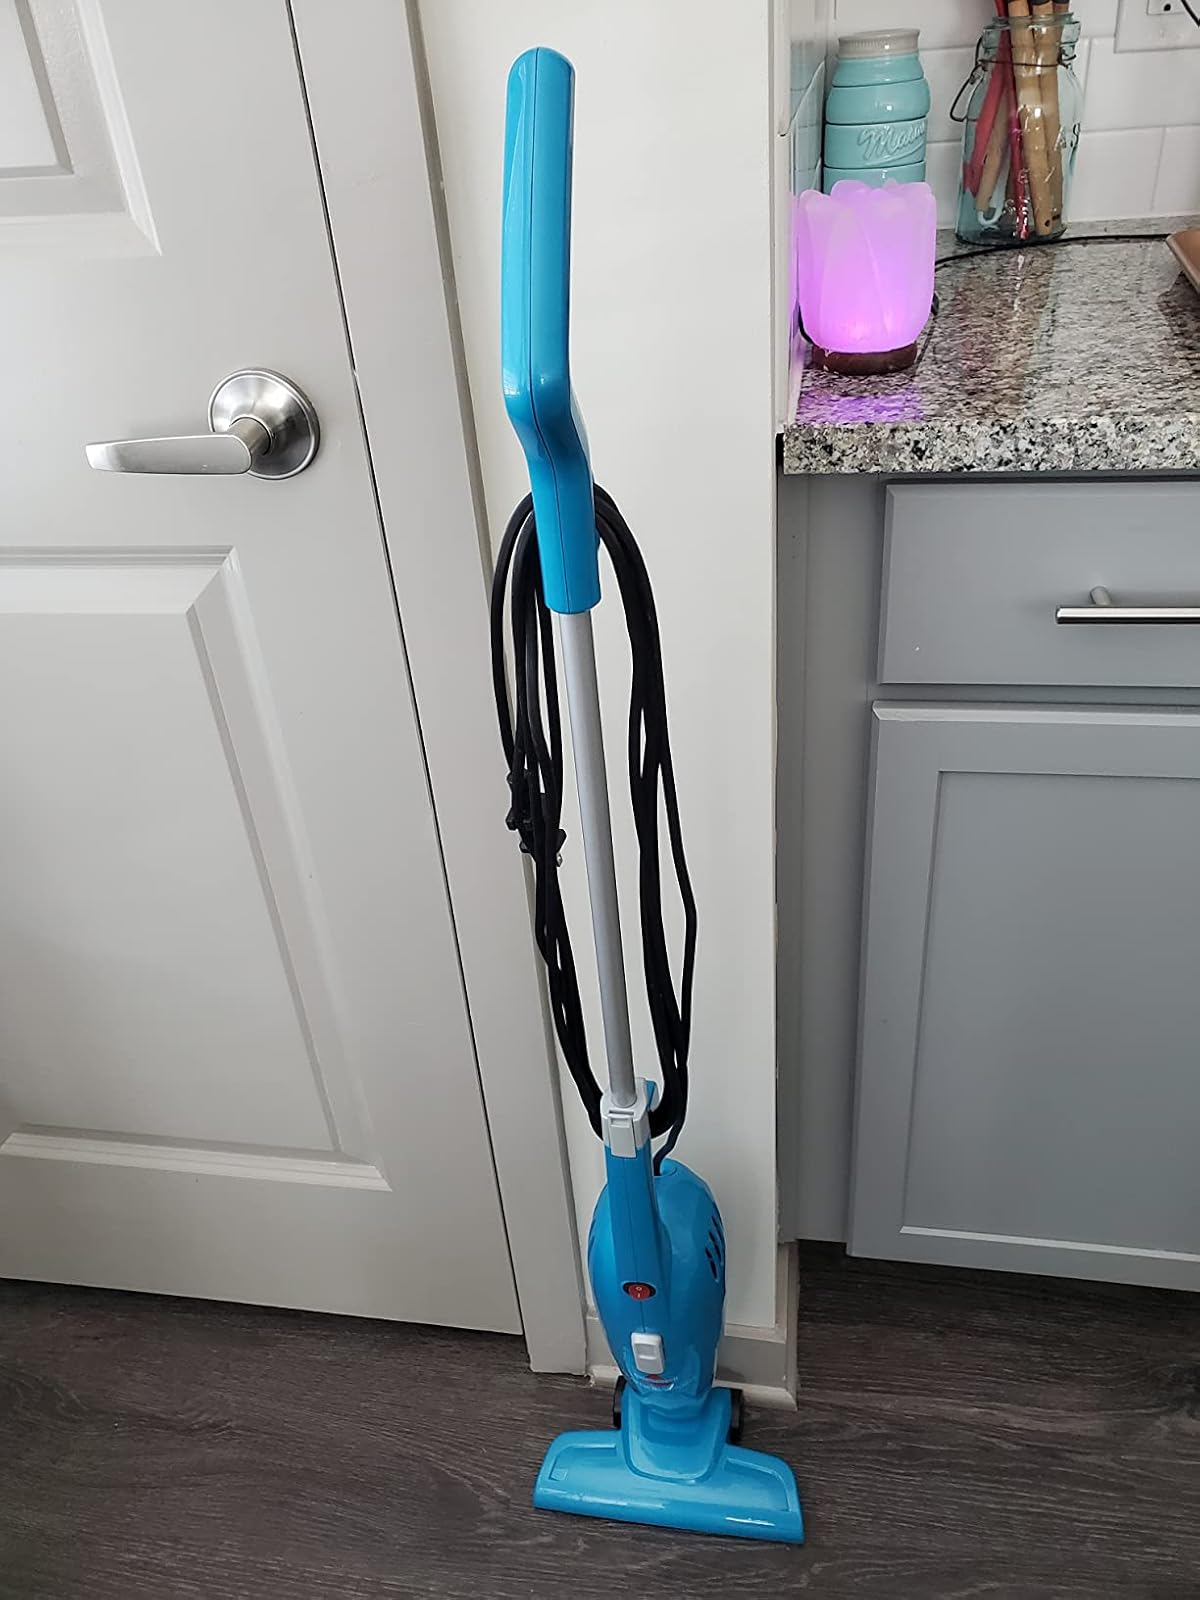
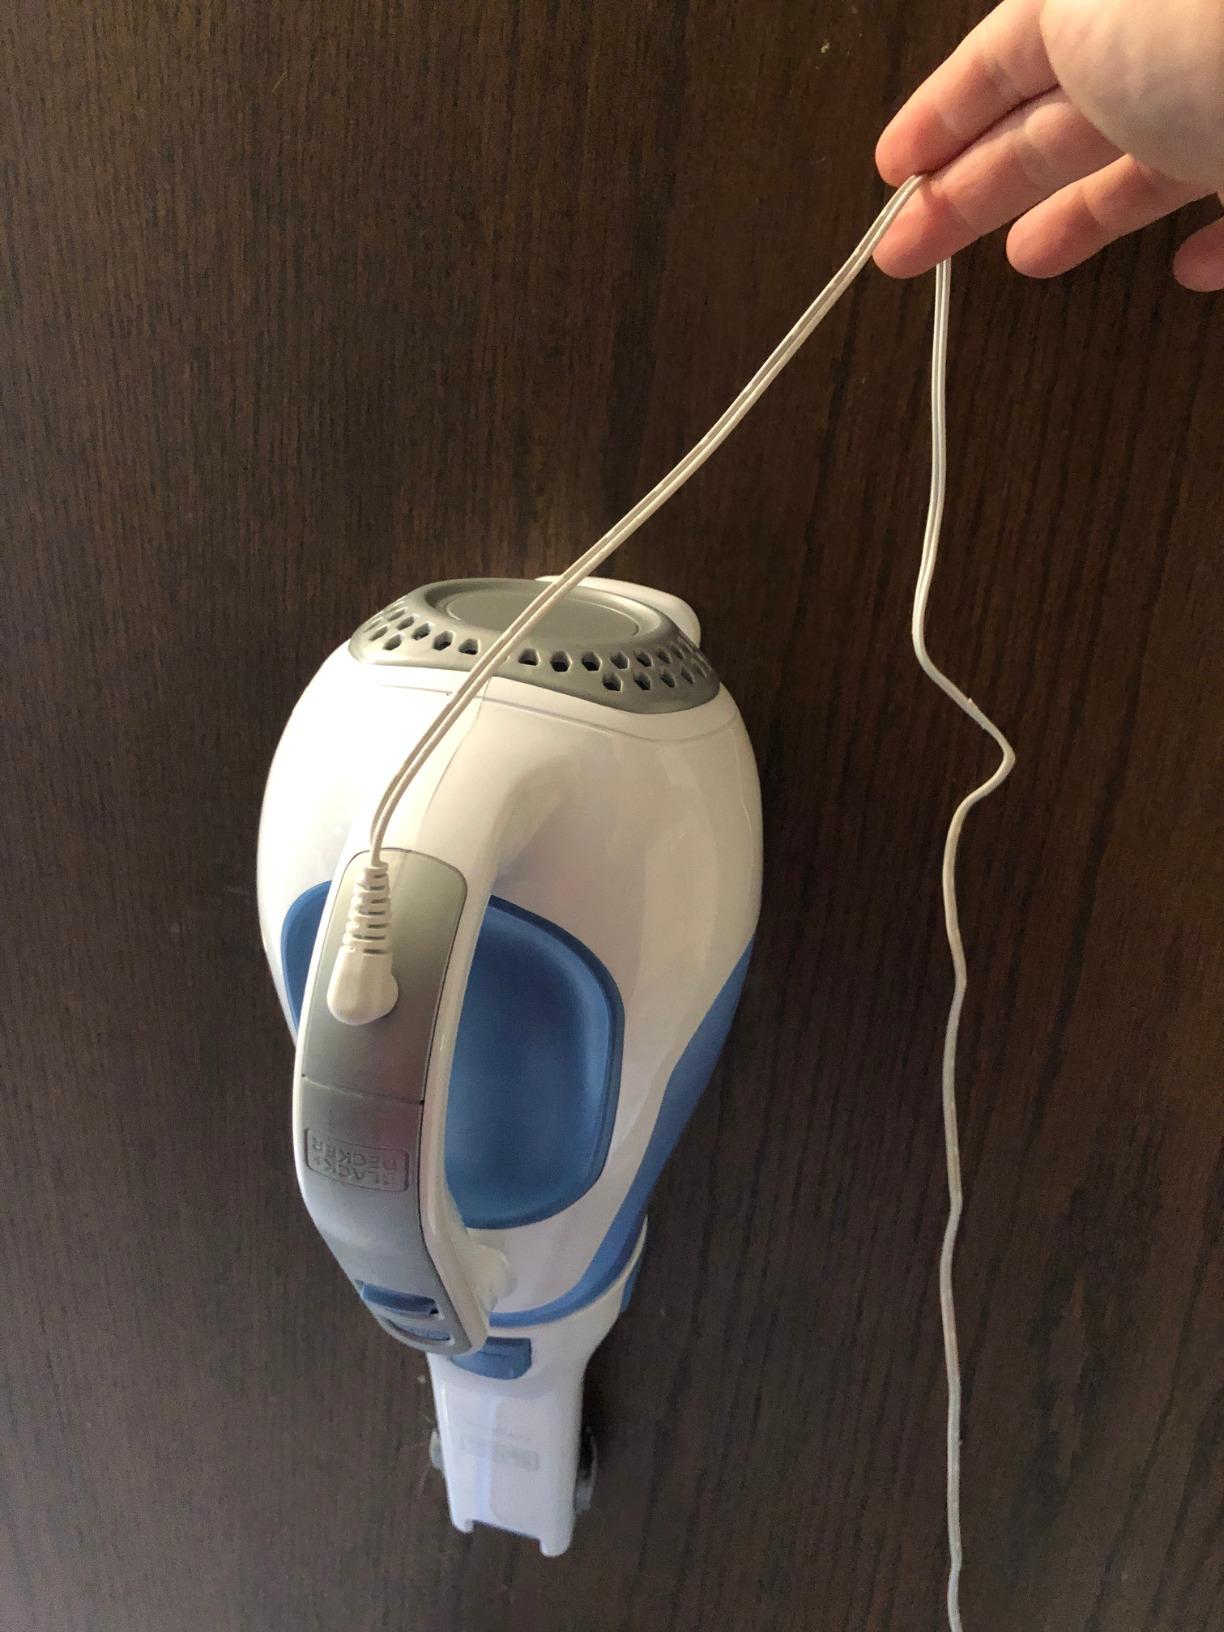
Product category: items_vacuum
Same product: no